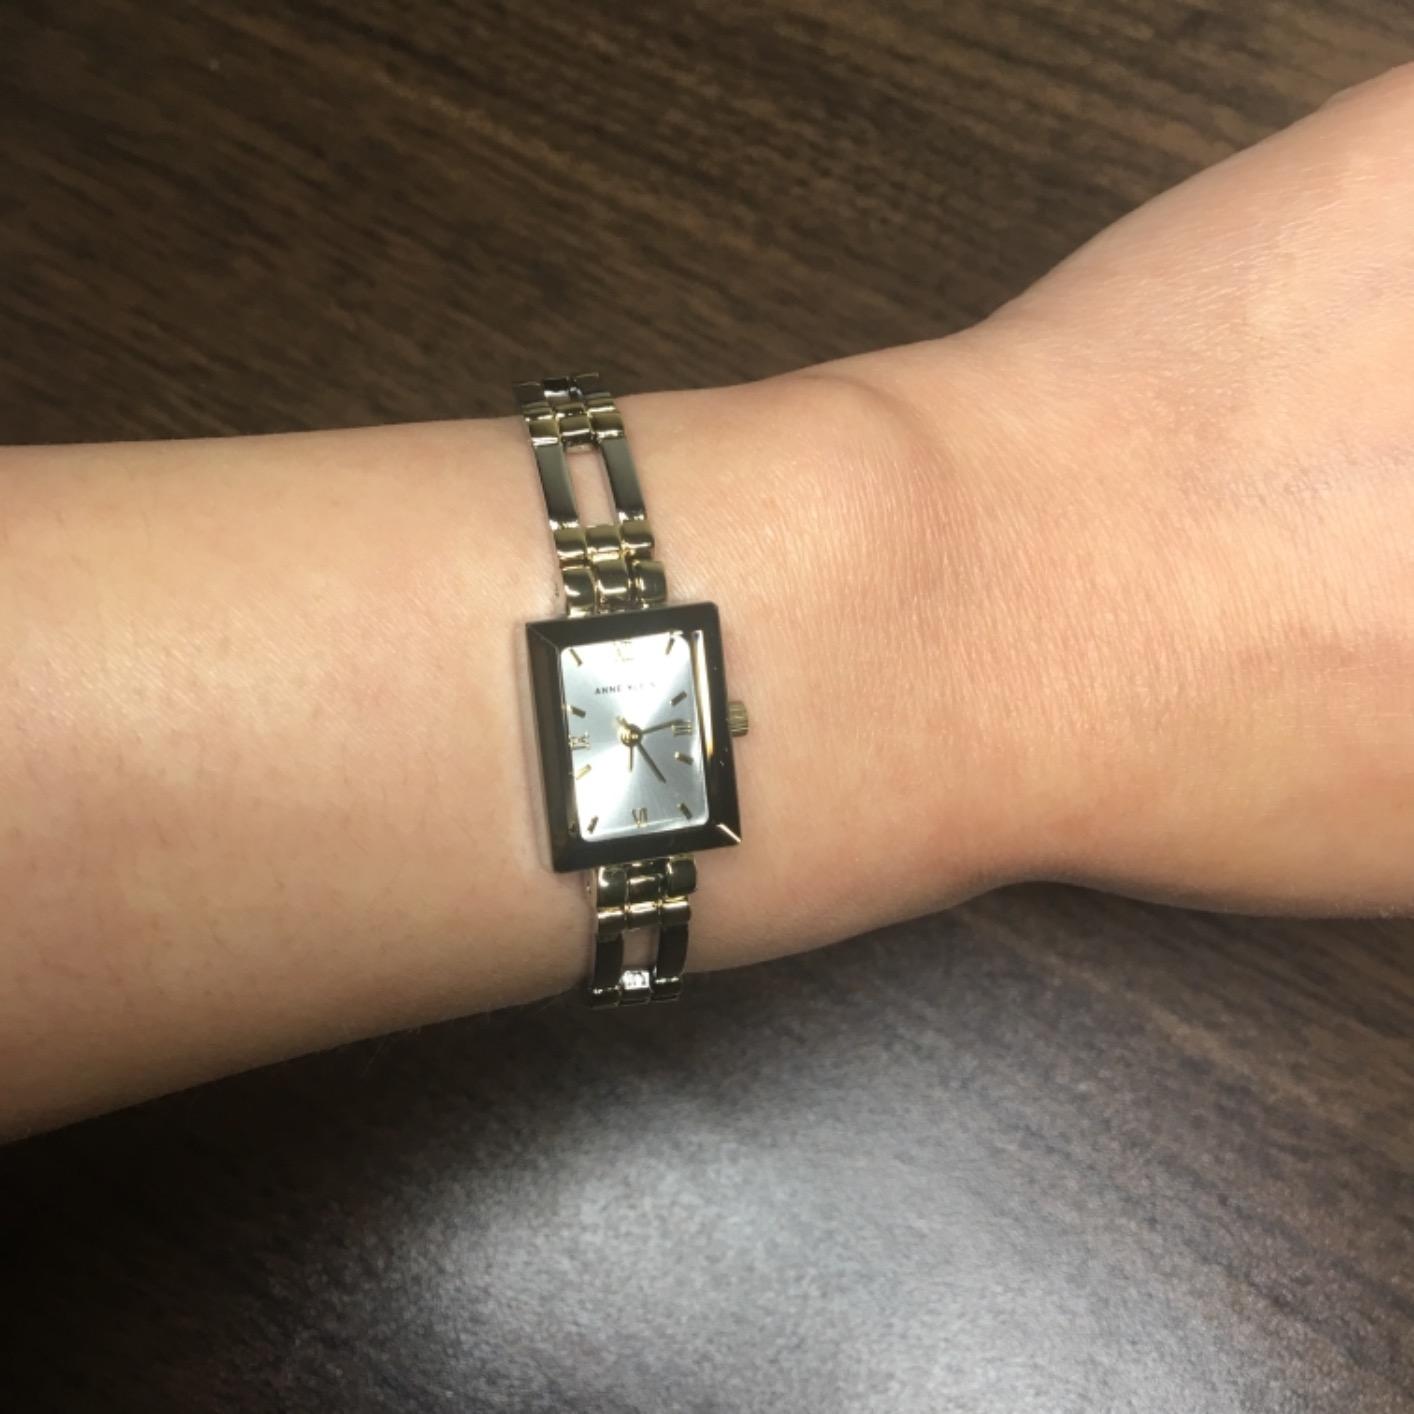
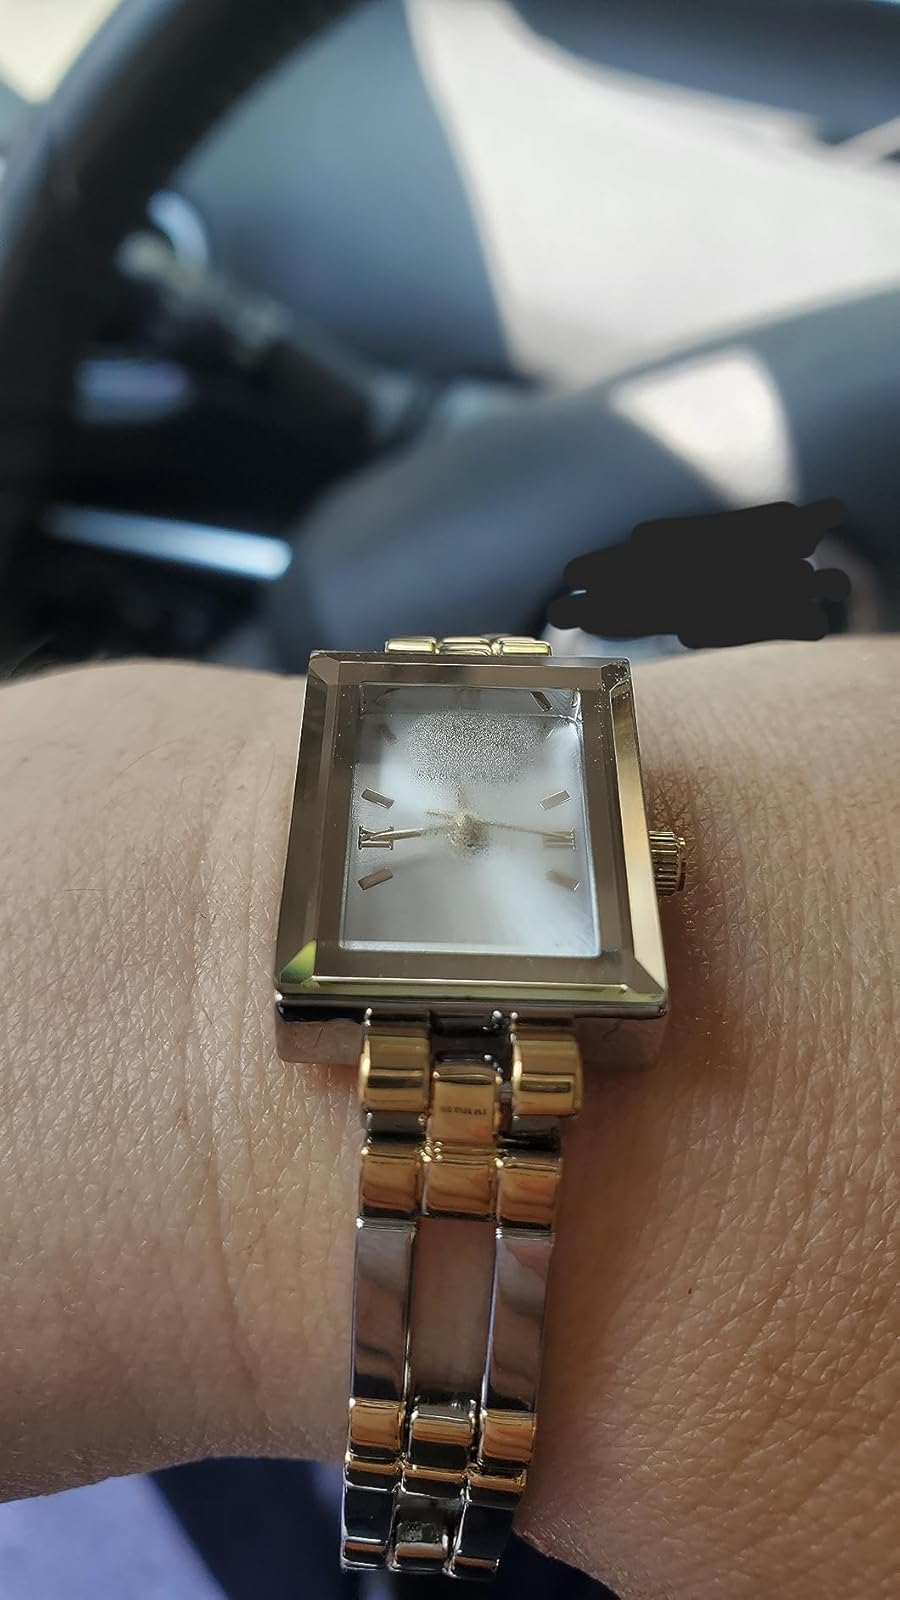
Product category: accessories_watch
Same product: yes